Arthur Seyss-Inquart

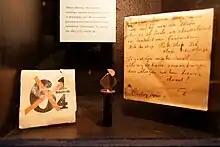
Objects ridiculing Seyss-Inquart, including a cigarette extinguisher made of coins adding up to 6 cents. Zes-en-een-kwart (six-and-a-quarter) was a commonly used nickname for Seyss-Inquart. The quarter also refers to his crippled leg.

In February 1938, Seyss-Inquart was appointed Austrian Minister of the Interior by Schuschnigg, after Hitler had threatened Schuschnigg with military actions against Austria in the event of non-compliance. On 11 March 1938, faced with a German invasion aimed at preventing a plebiscite on independence, Schuschnigg resigned as Austrian Chancellor. Under growing pressure from Berlin, President Wilhelm Miklas reluctantly appointed Seyss-Inquart his successor. On the next day, German troops crossed the border of Austria at the telegraphed invitation of Seyss-Inquart. This telegram had actually been drafted beforehand and was released after the troops had begun to march, so as to justify the action in the eyes of the international community. Before his triumphant entry into Vienna, Hitler had planned to leave Austria as a pro-Nazi puppet state headed by Seyss-Inquart. However, the acclamation for the German army from the majority of the Austrian population led Hitler to change course and opt for a full "Anschluss", in which Austria was incorporated into Nazi Germany as the province of Ostmark. Only then, on 13 March 1938, did Seyss-Inquart join the Nazi Party.